Herbriggen railway station

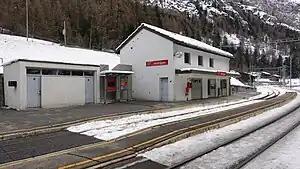
The station building in 2017

Herbriggen railway station is a railway station in the municipality of St. Niklaus, in the Swiss canton of Valais. It is an intermediate stop on the metre gauge Brig–Zermatt line and is served by local trains only. The station is stop on demand, so passengers wishing to embark/disembark must press the stop on demand button on the train or at the station.